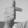
ASL letter: T